Rudi Hoffmann

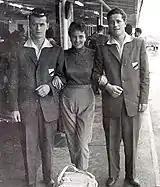
Rudi Hoffmann and Max Schwall

He played one match for the Germany national football team, on 28 May 1955 against the Republic of Ireland. He later participated in the 1956 Olympics. He was part of the German 22-player squad for the 1958 FIFA World Cup, but was on reserve in Germany and did not actually travel to the tournament in Sweden (along with Wolfgang Peters, Hermann Nuber and Günter Sawitzki).